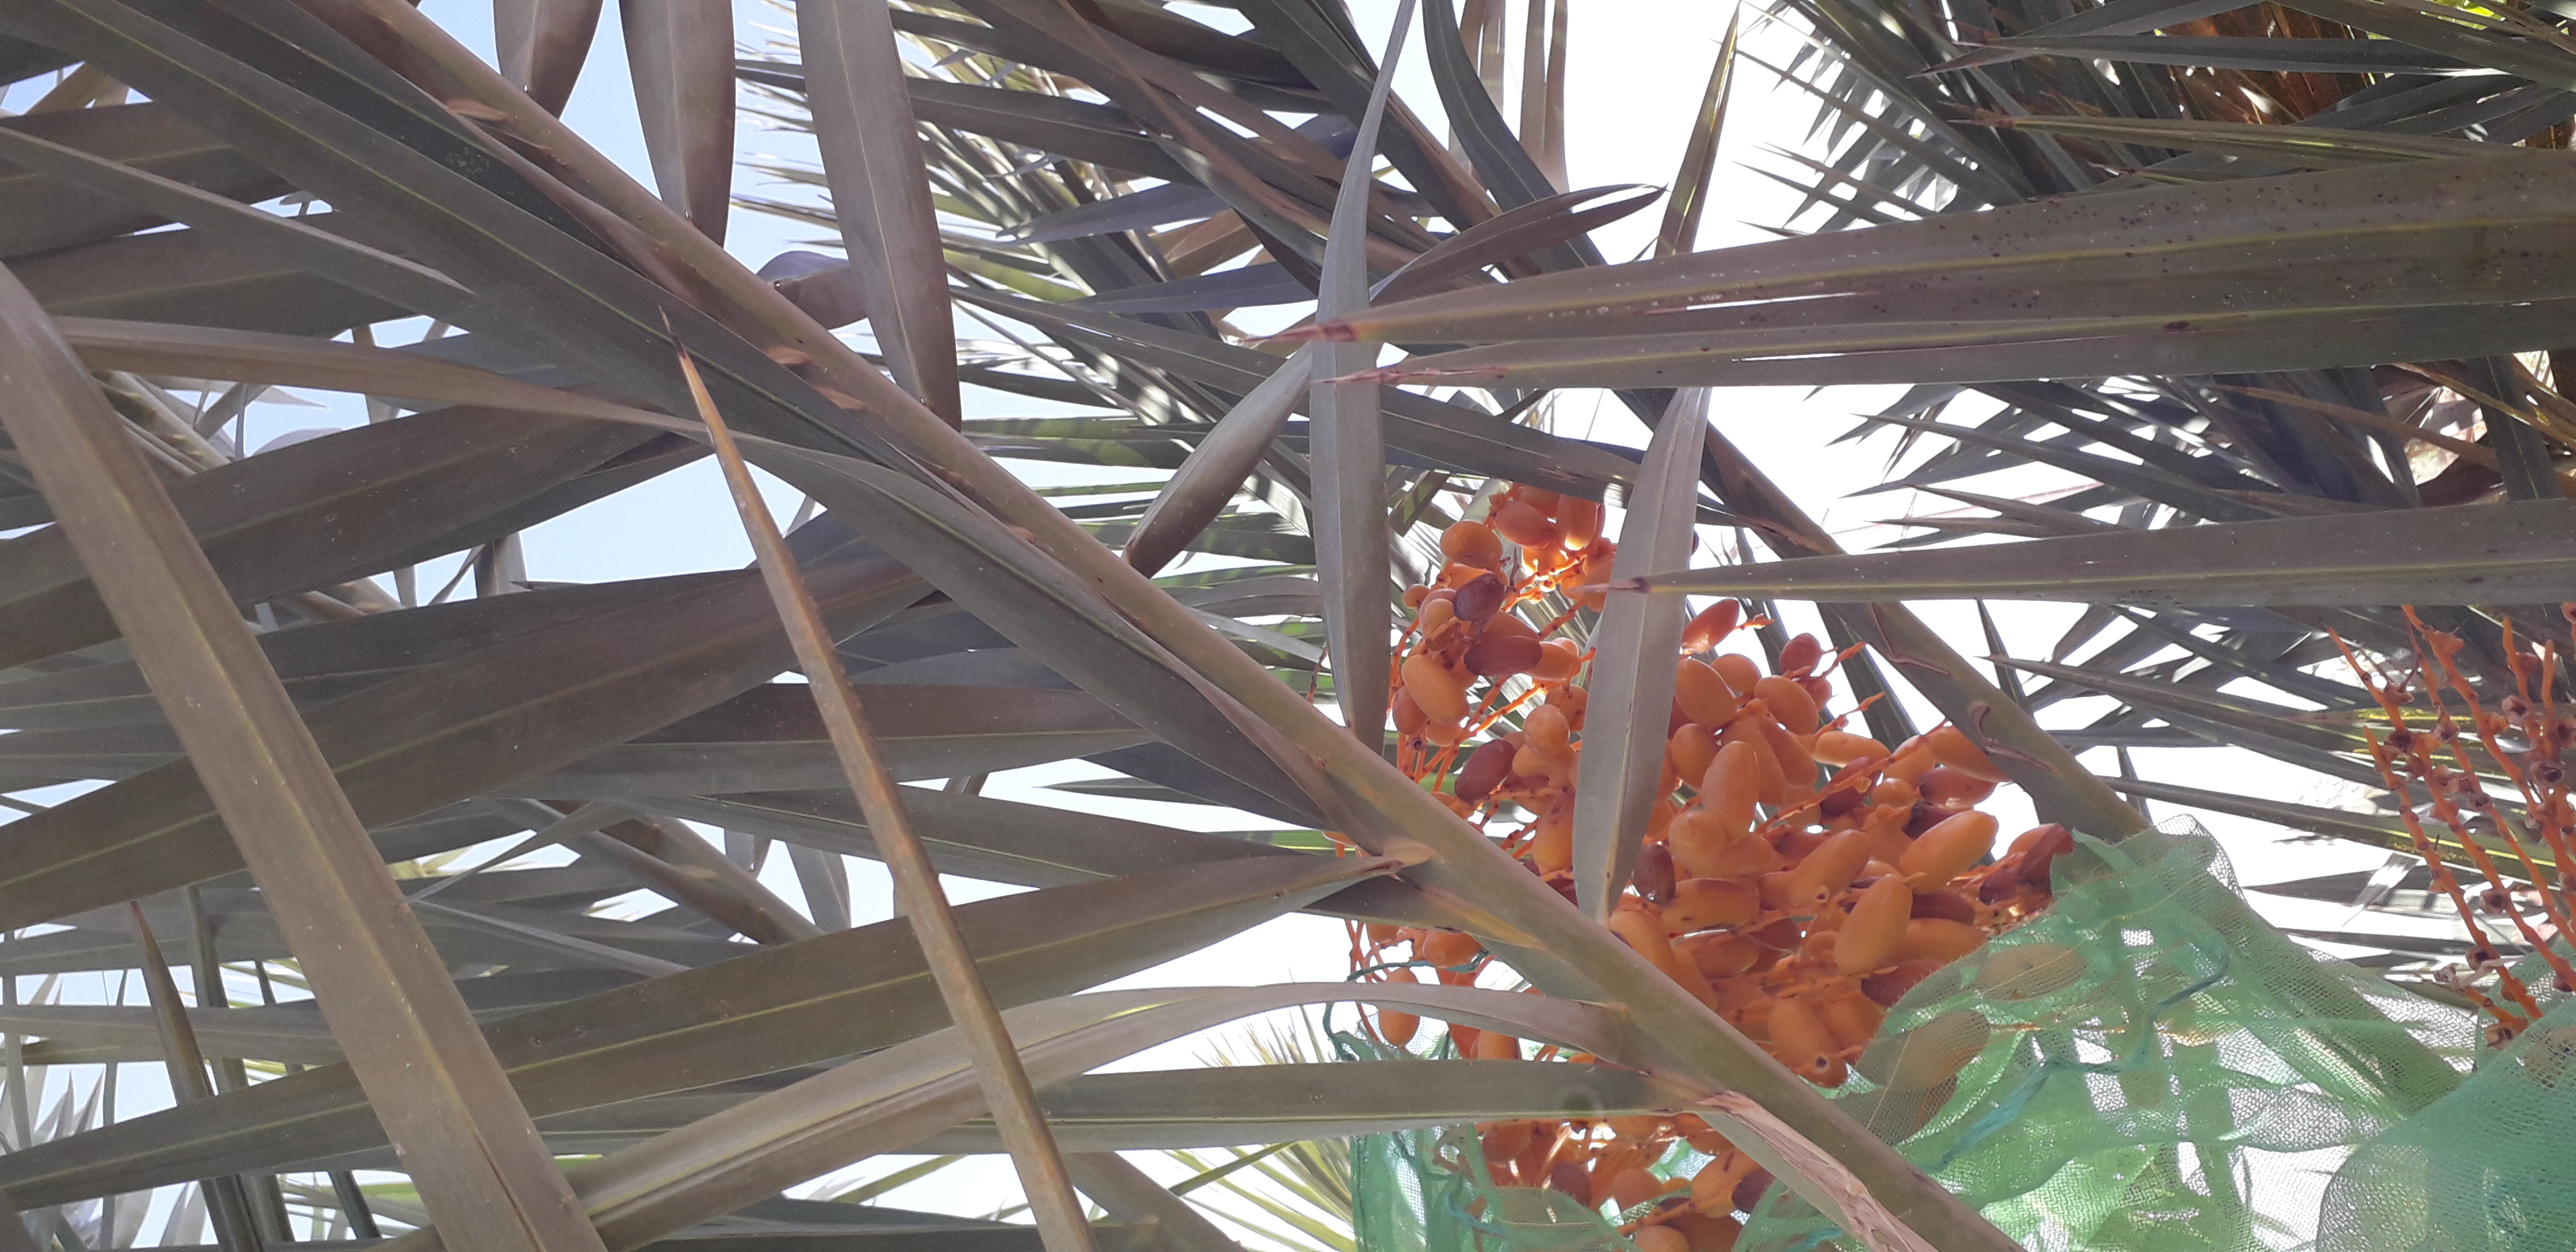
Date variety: kholt